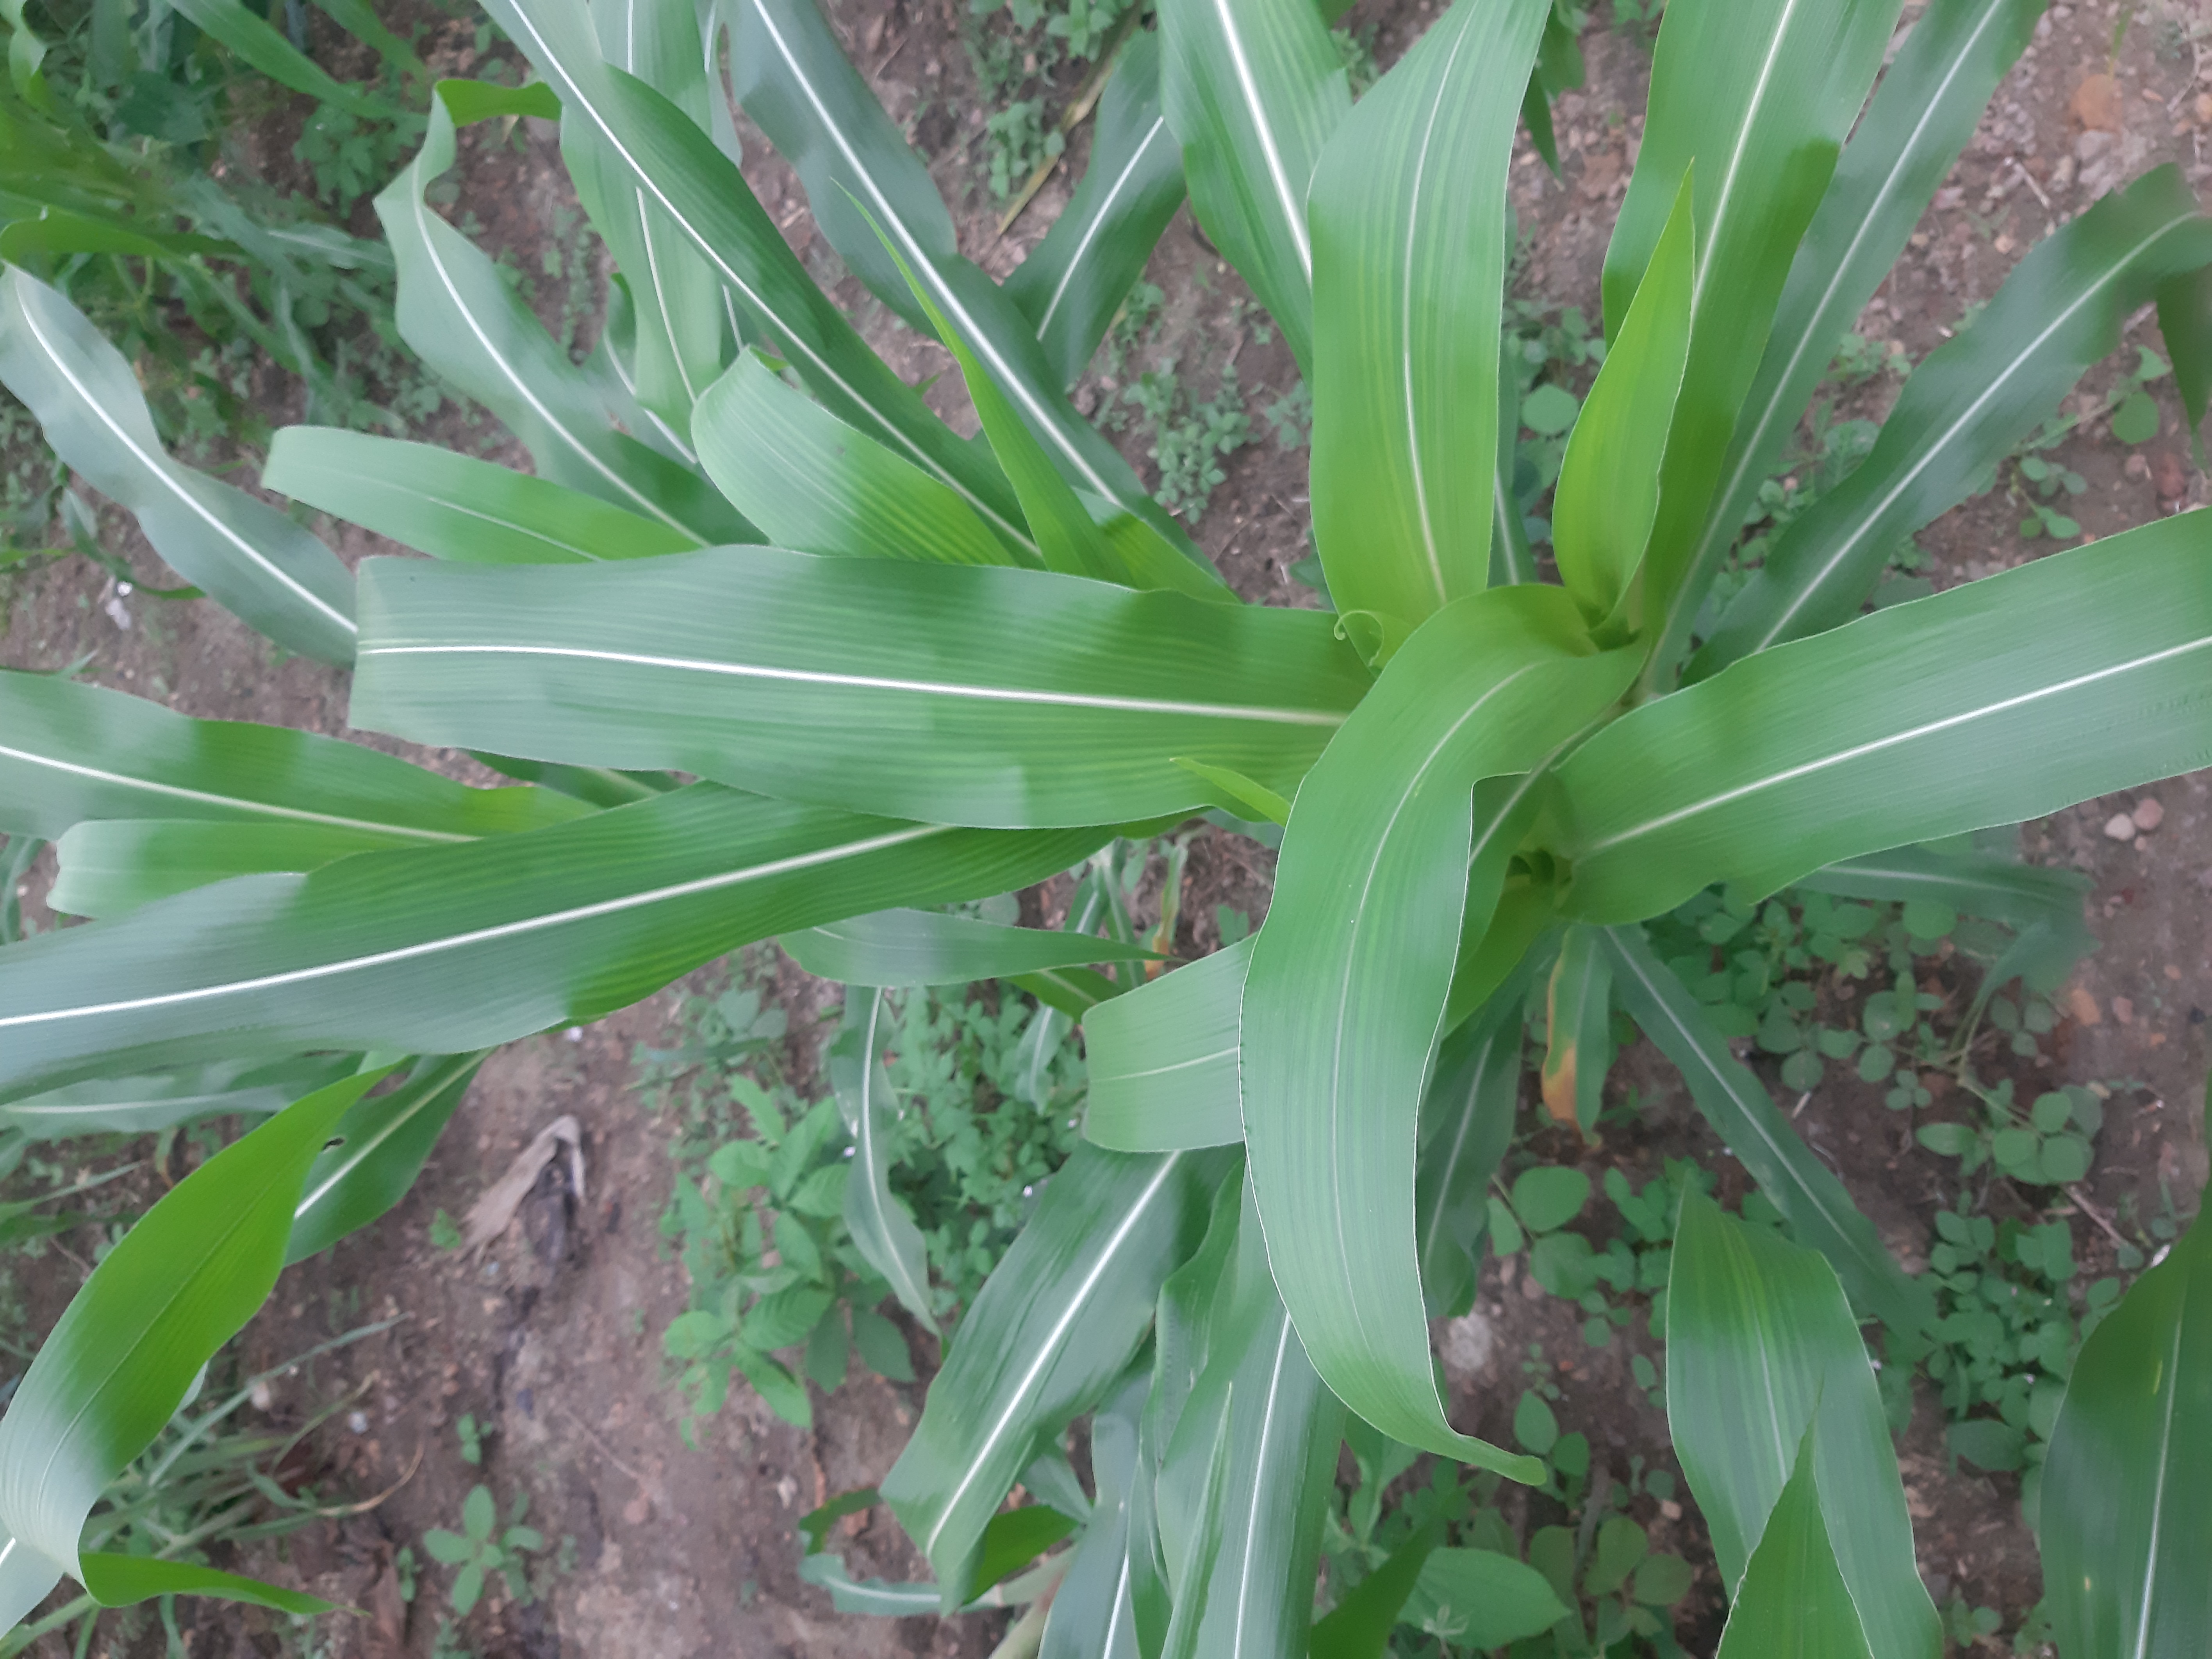
Label: healthy